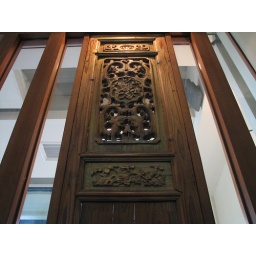
Chinese window pane in a tea house